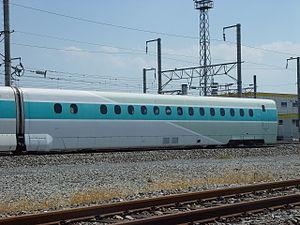
STAR21 était une rame prototype Shinkansen exploitée par la JR East au Japon. Son nom est l'acronyme de « Superior Train for the Advanced Railway toward the 21st Century ».